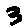
Label: 3